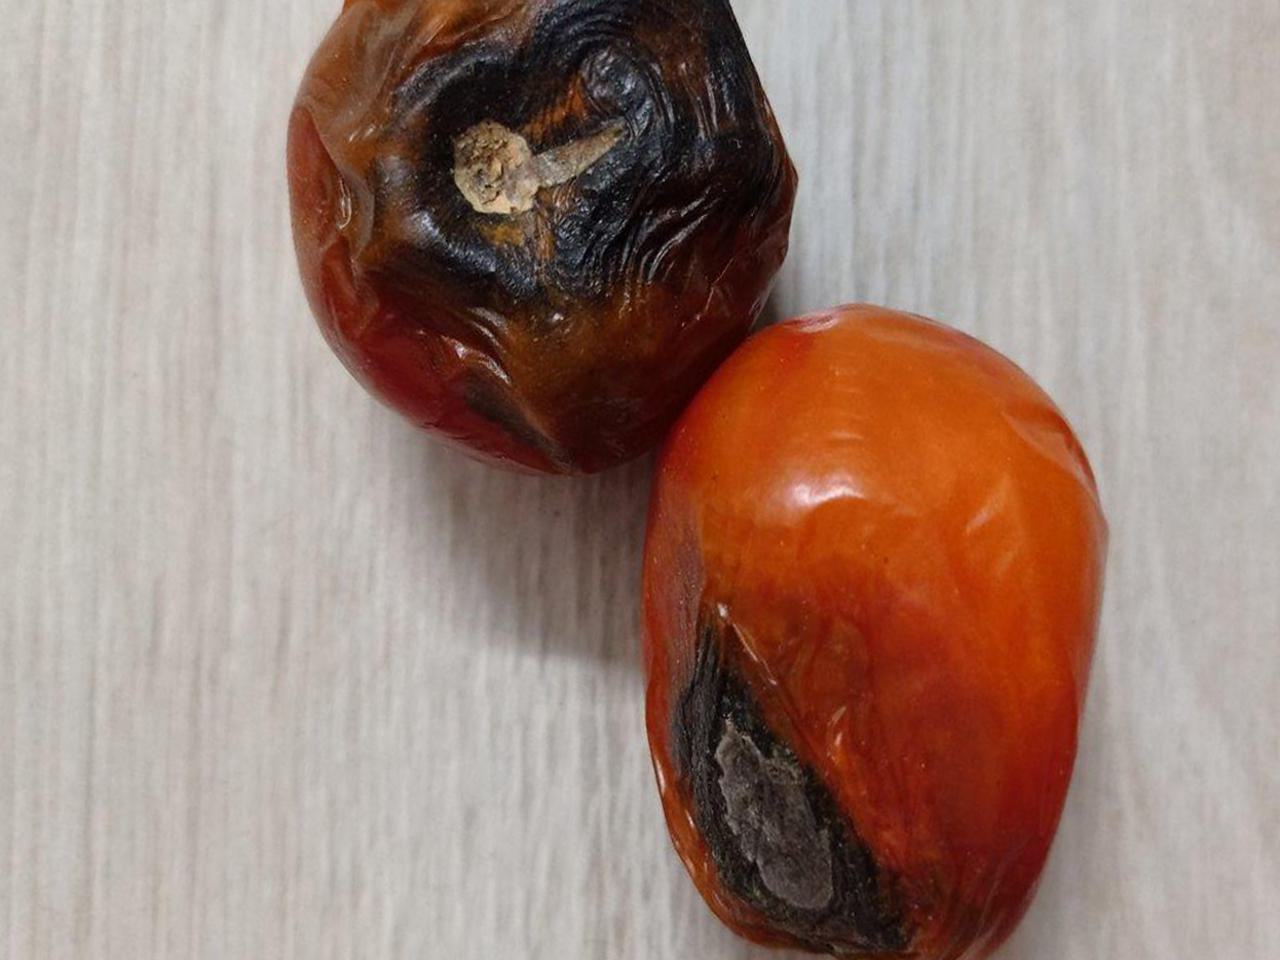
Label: Rotten